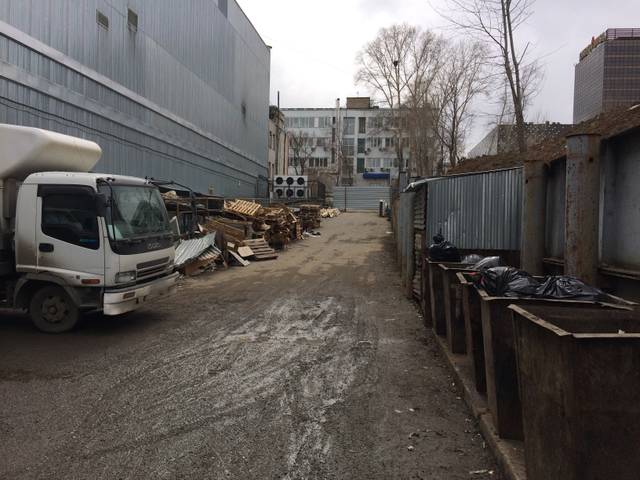
Region: Russia
Coordinates: 48.485, 135.095